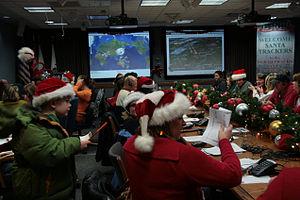
Le NORAD Tracks Santa est un programme annuel de divertissement sur le thème de Noël, développé par les services du Commandement de la défense aérospatiale de l'Amérique du Nord depuis 1955.